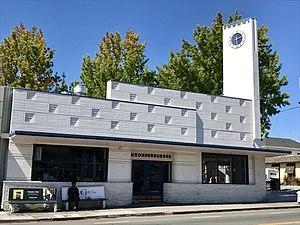
4063 Piedmont Ave, Oakland, CA 94611. Ce bâtiment était une gare dans le Key System de 1939 à 1958.